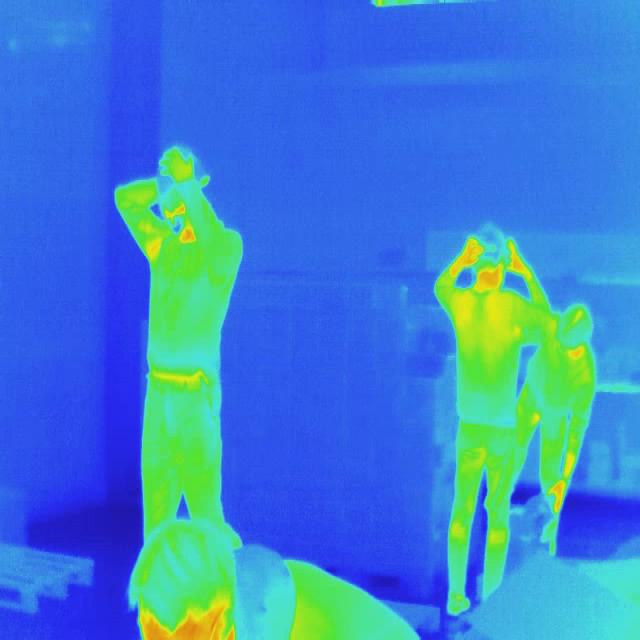
Detected objects:
label: person
label: person
label: person
label: person